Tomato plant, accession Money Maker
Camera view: horizontal (90 deg, fisheye); turntable rotation: 150 degrees
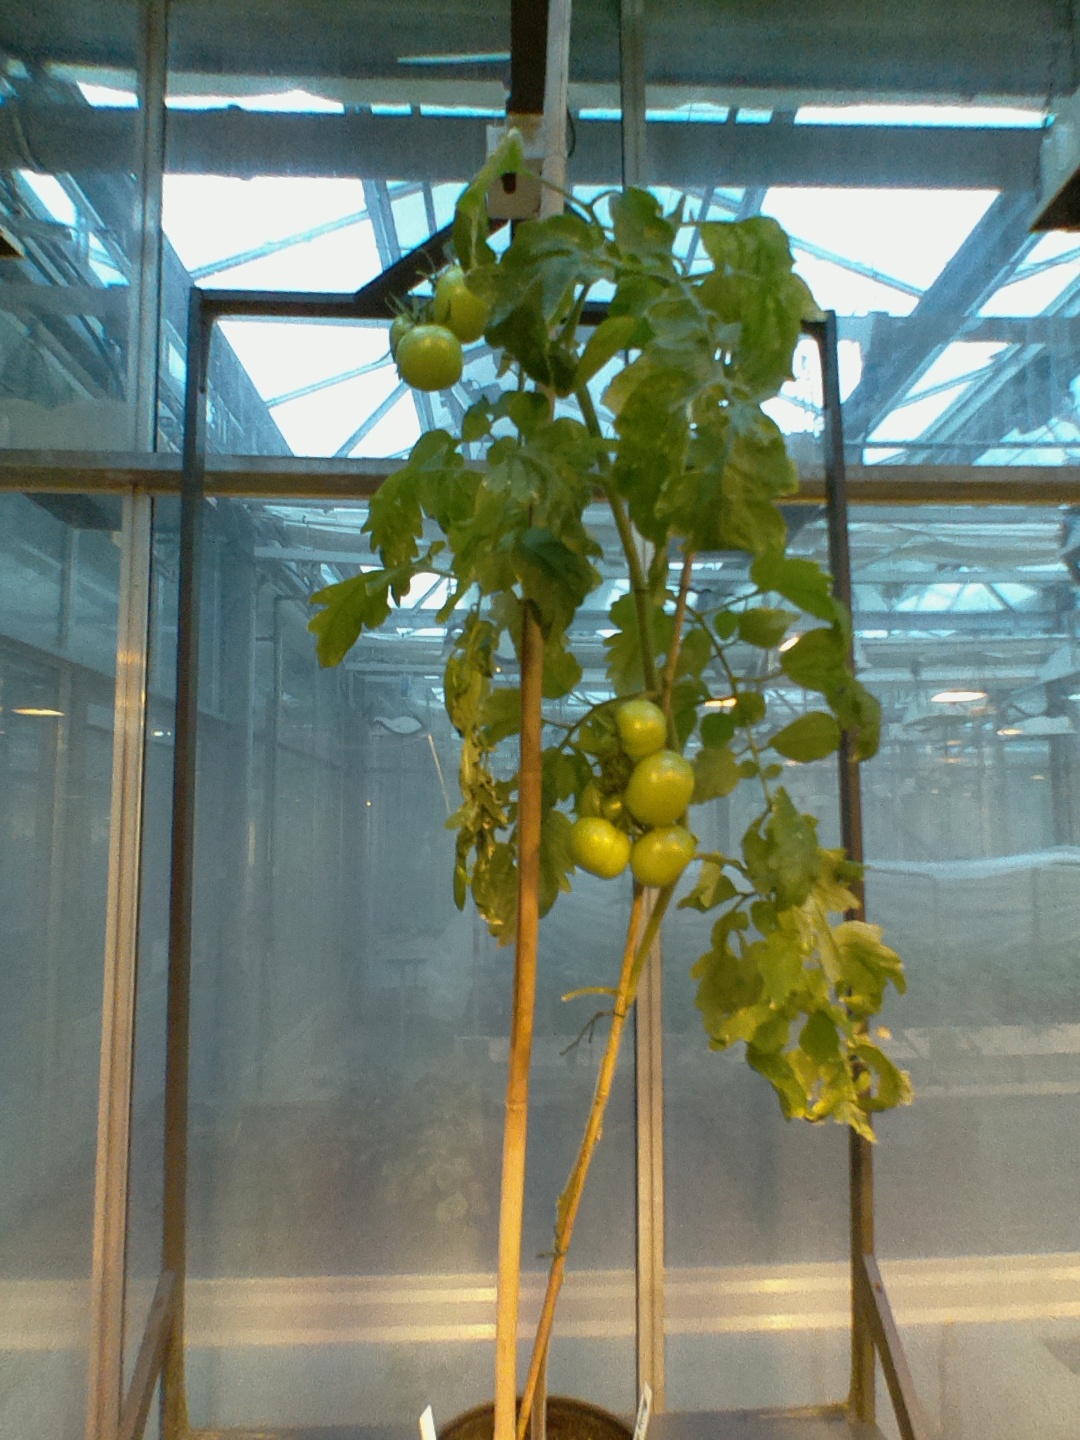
BBCH growth stage 80: fruits start showing typical ripe color (orange -> red)